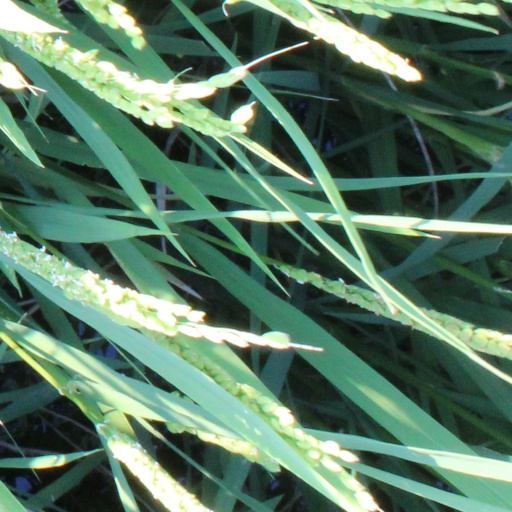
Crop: rice